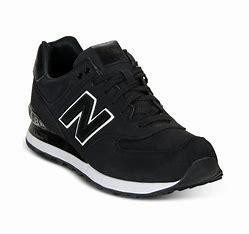
Brand: New
Model: Balance 574